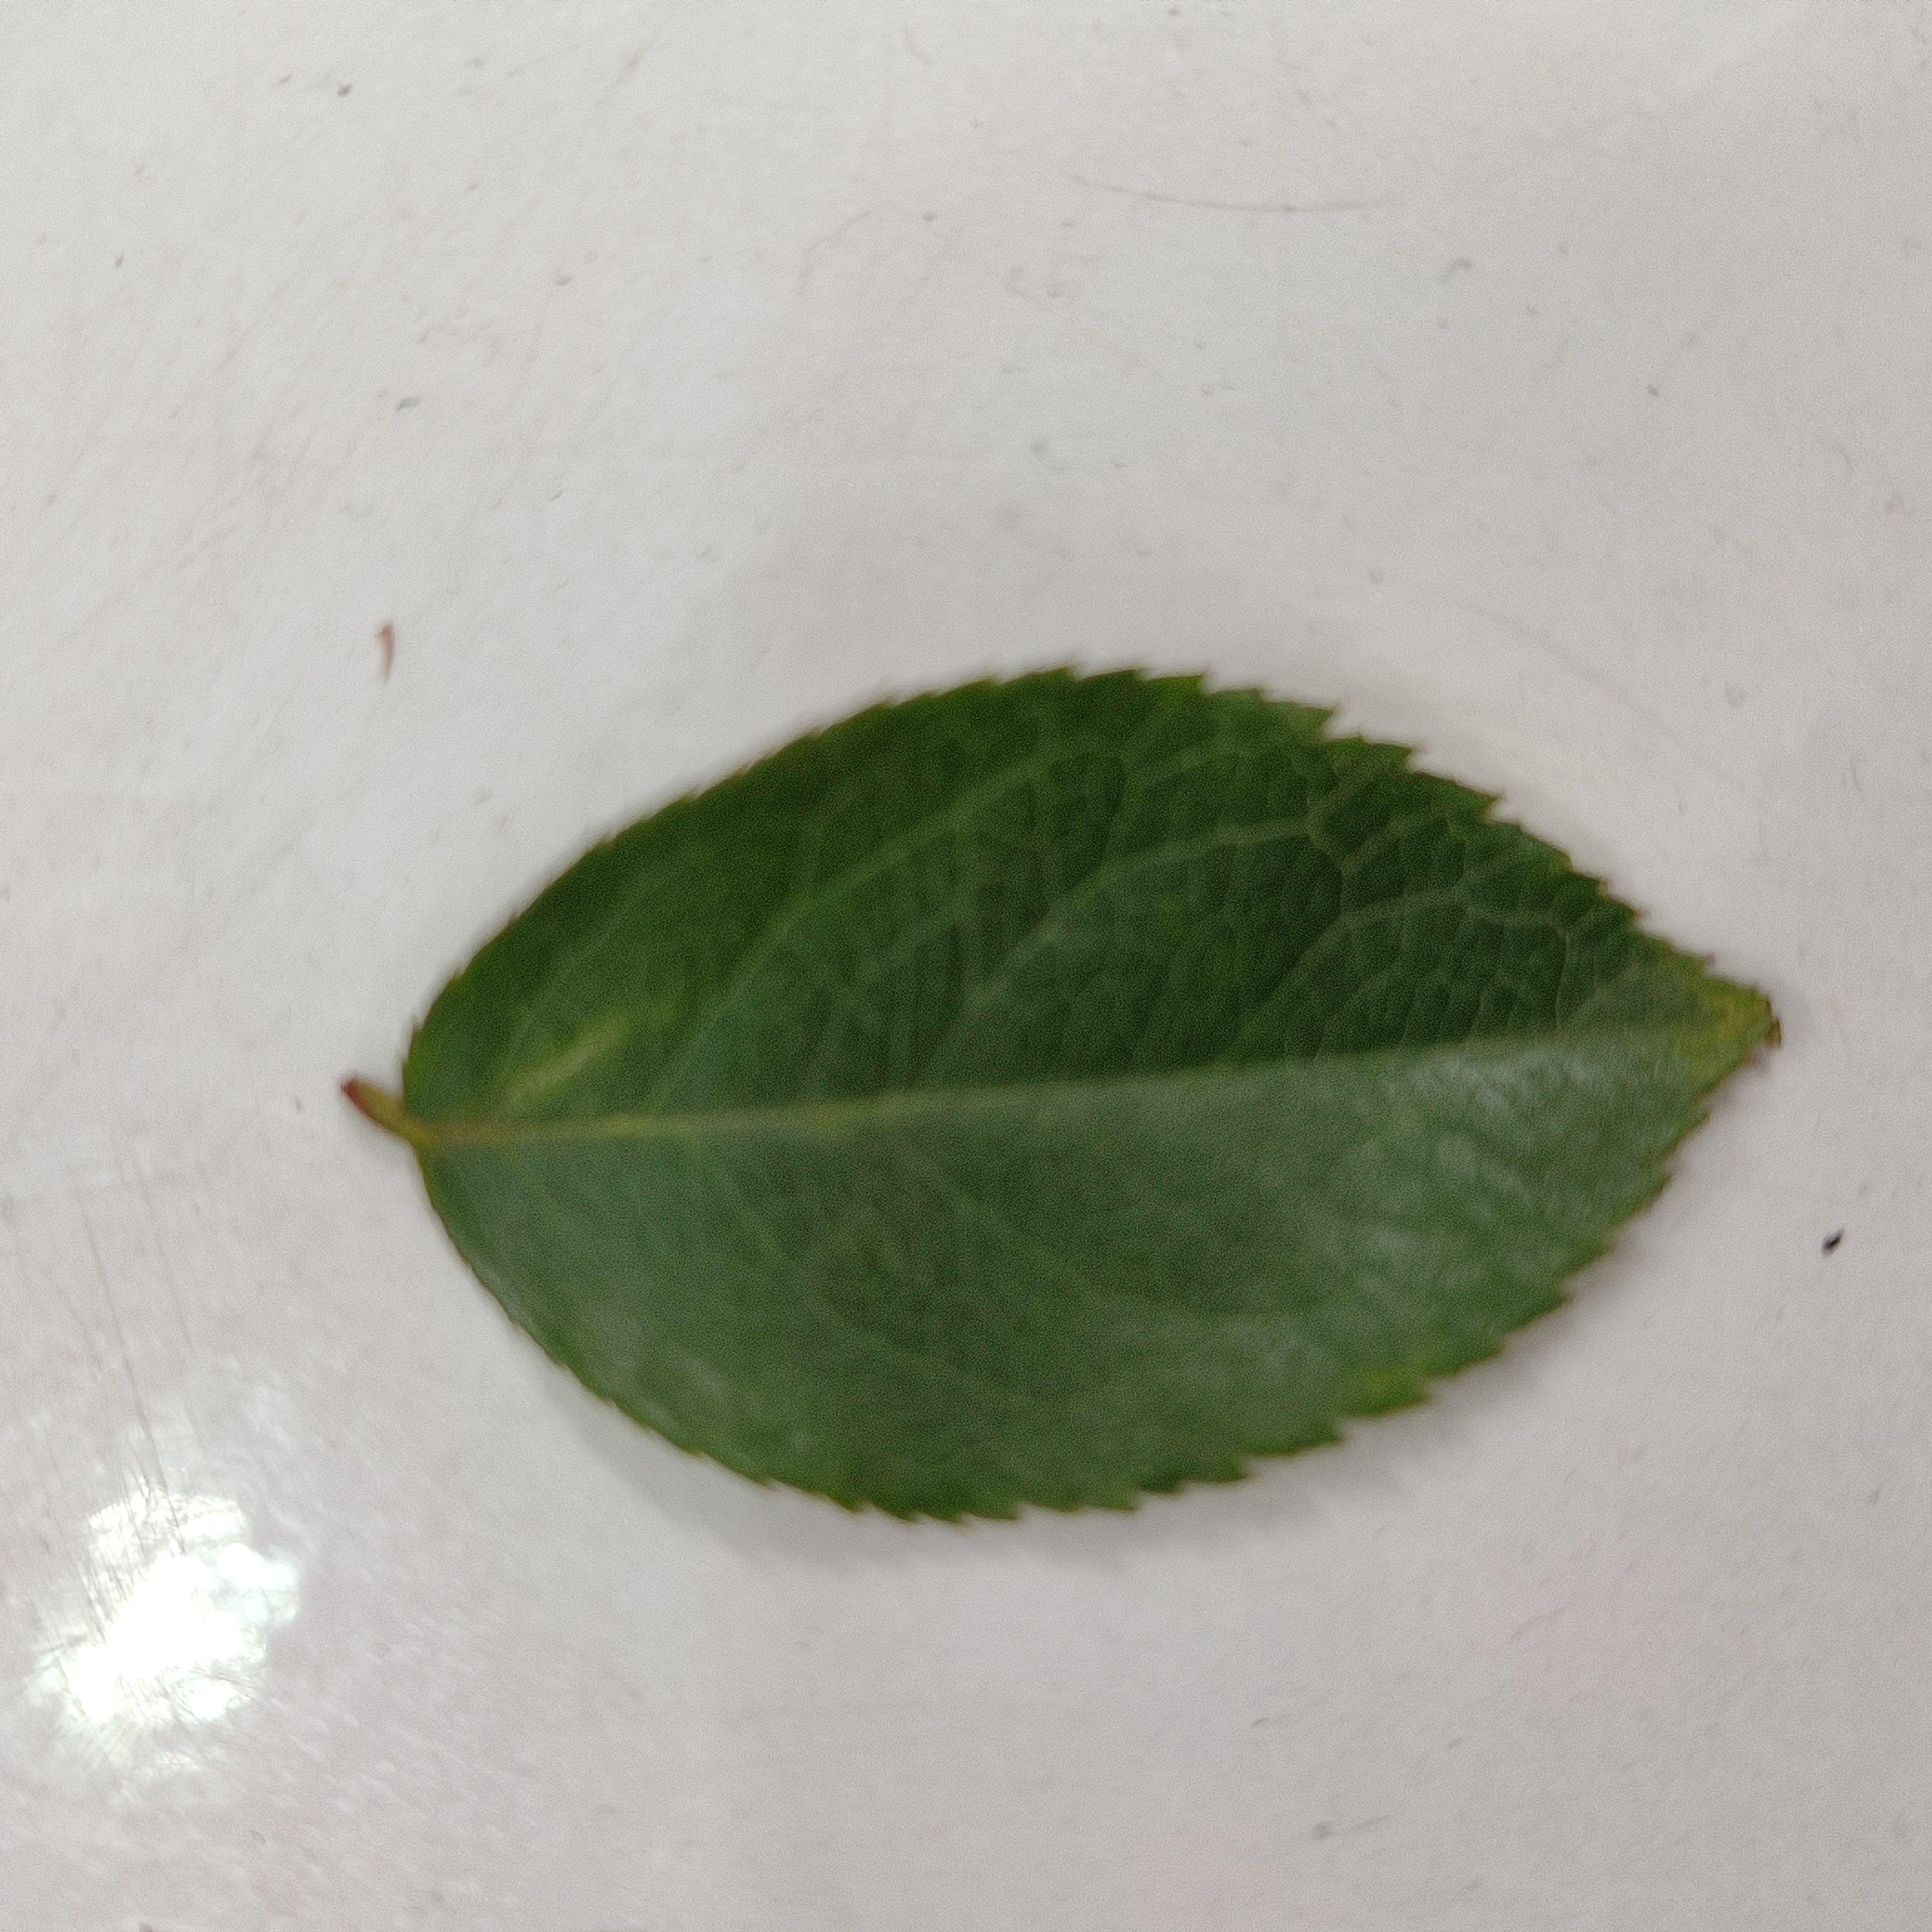
Label: Healthy Leaf